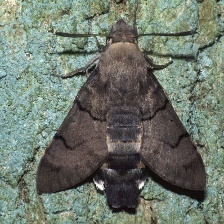
Species: HUMMING BIRD HAWK MOTH